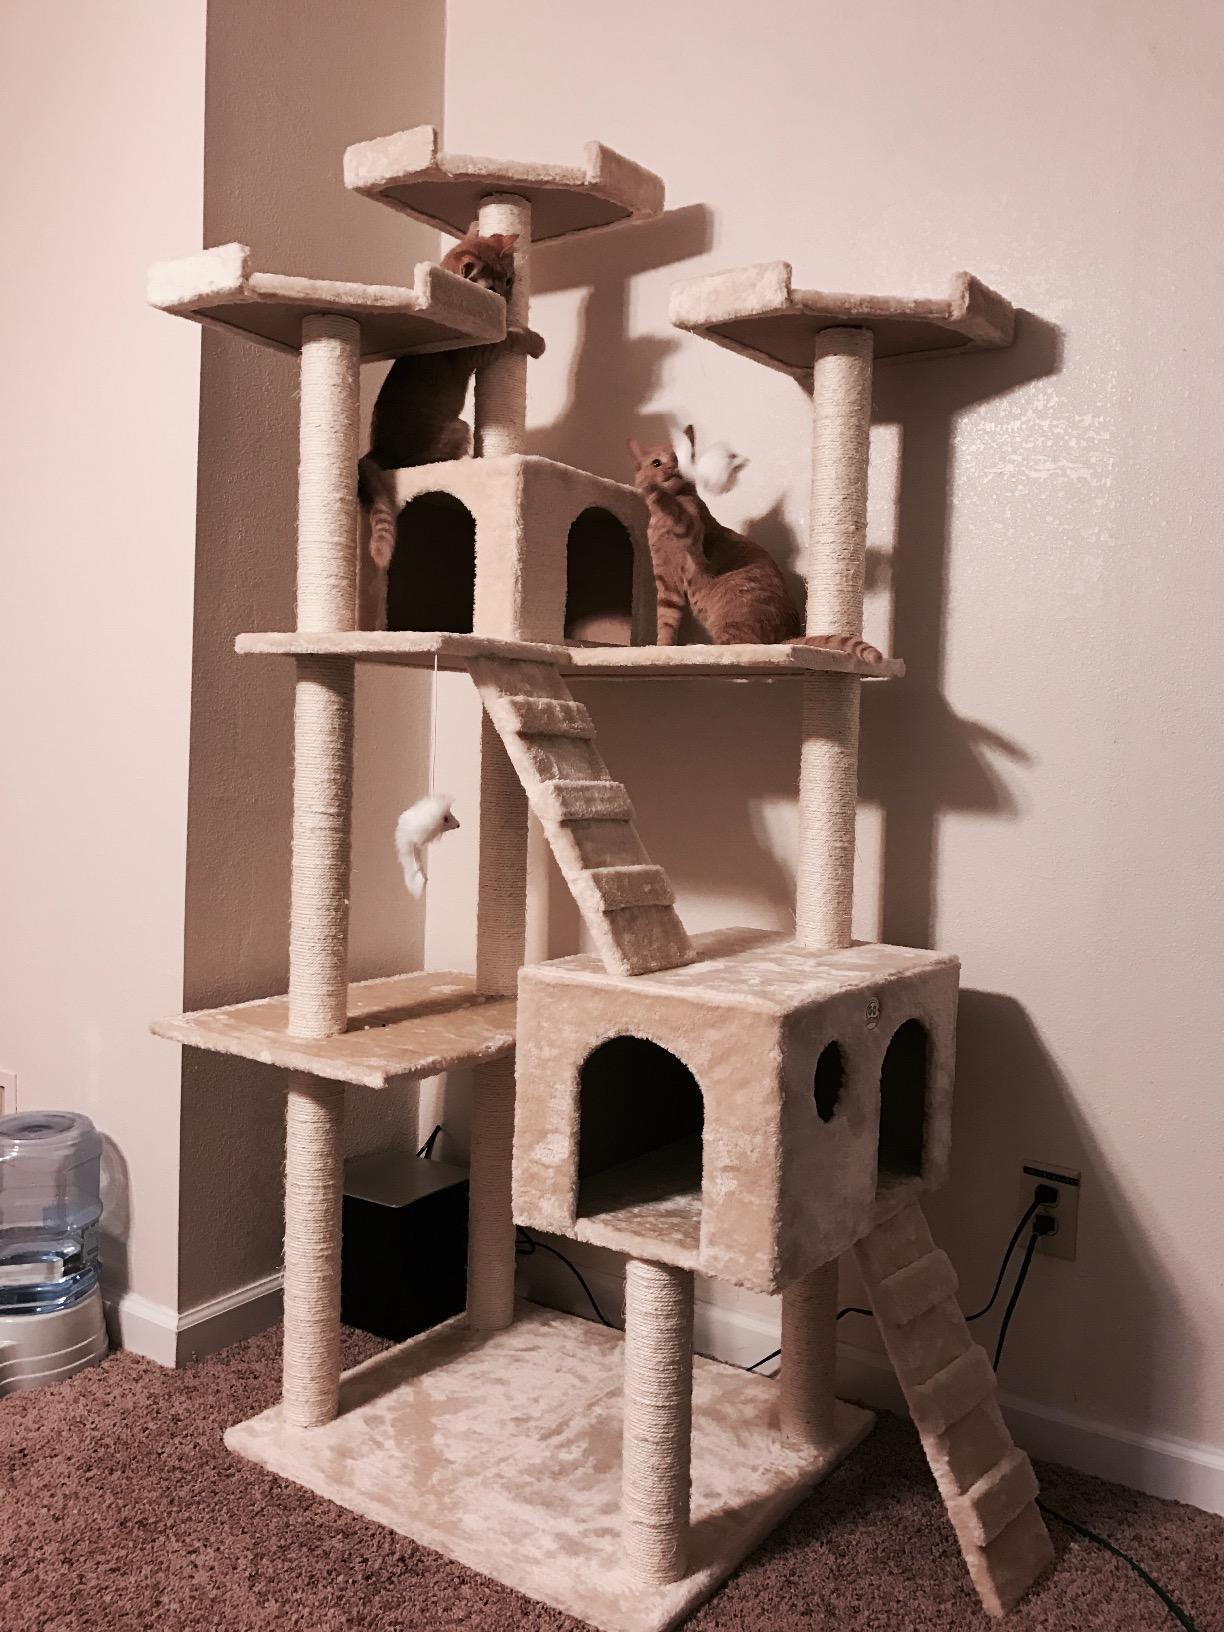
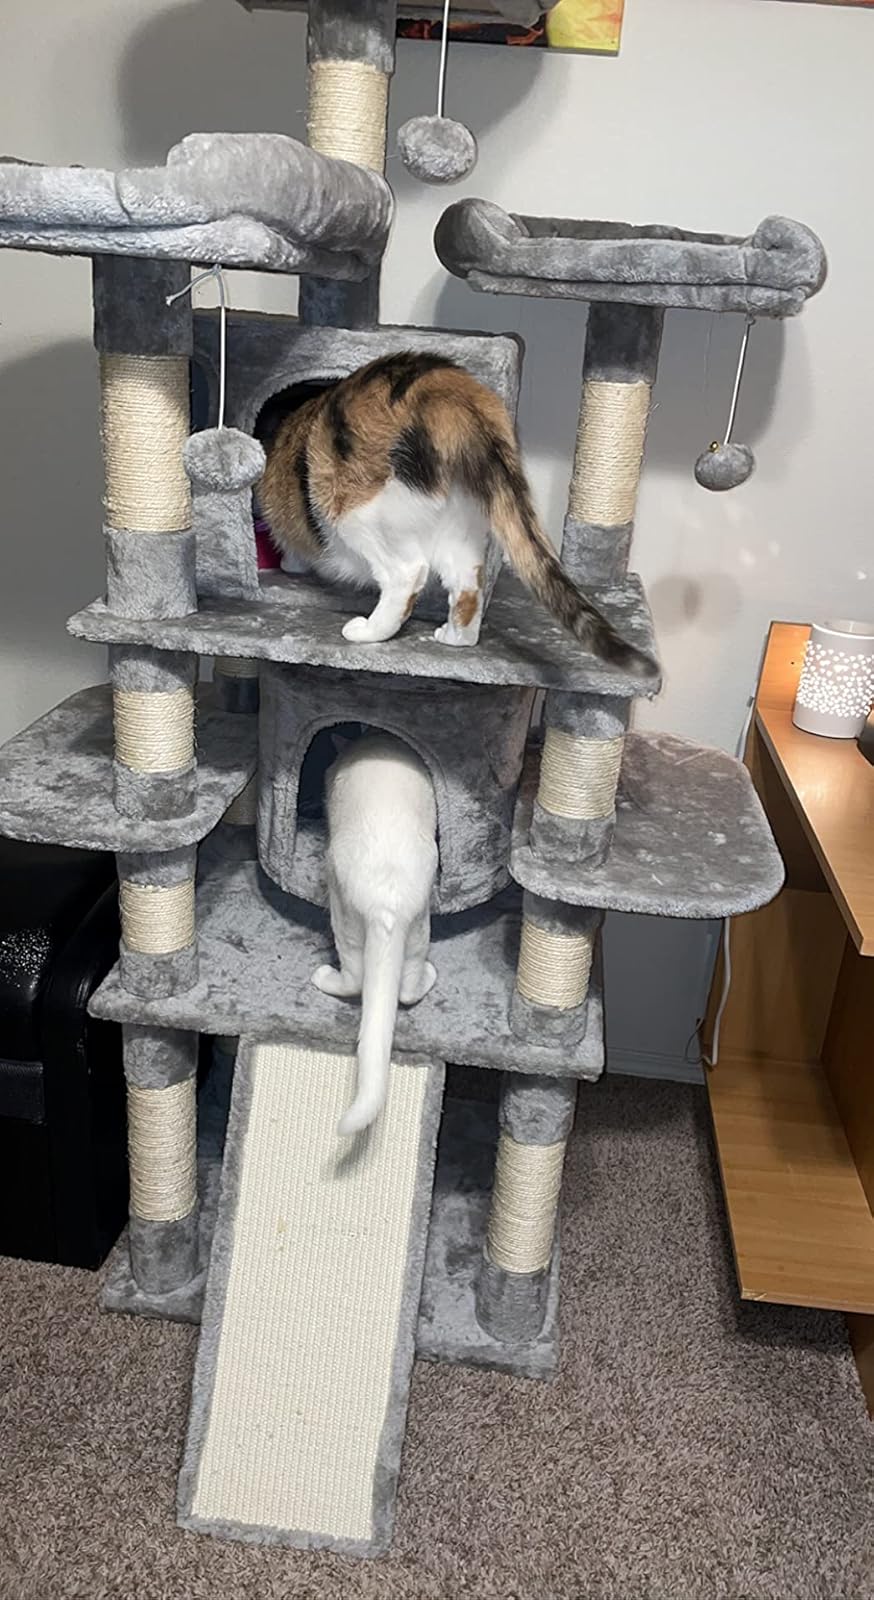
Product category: items_cat tree
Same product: no